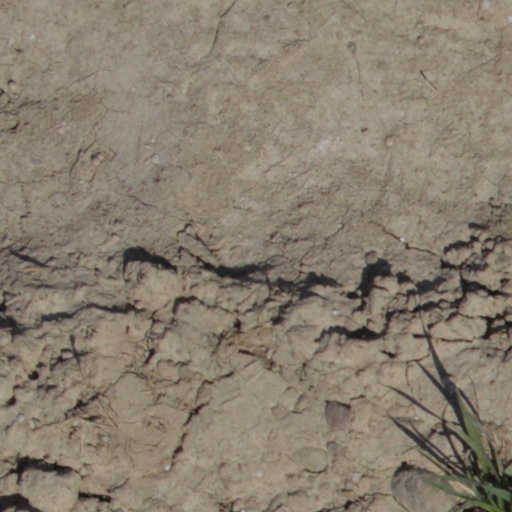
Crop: wheat